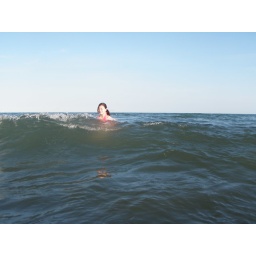
0854 - swimming in the ocean with Chiaki